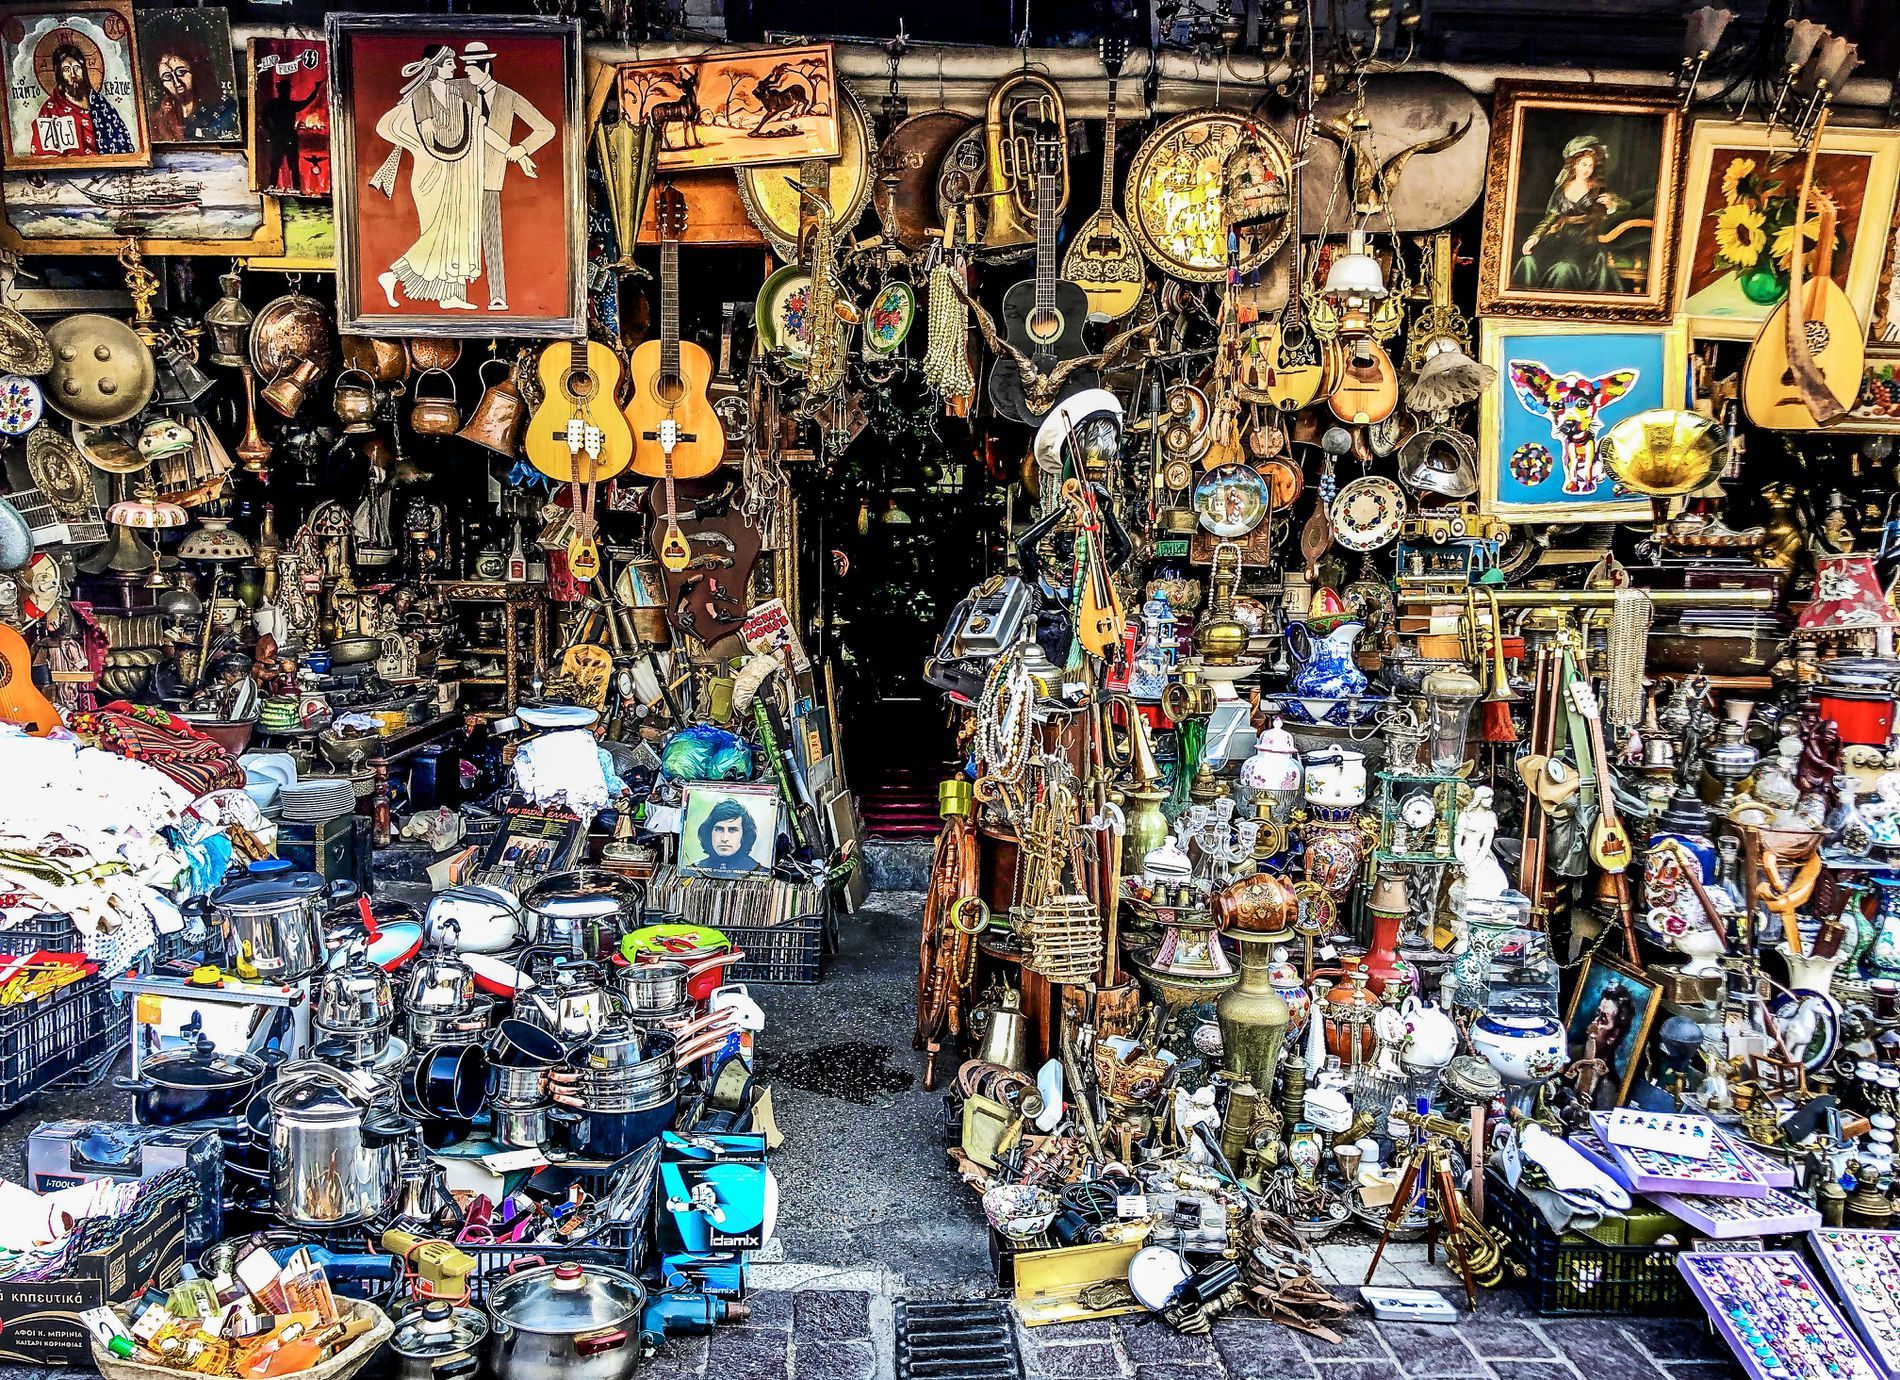
antique shop
A daylight photo of an antique shop. The place displays a diverse selection of antiques of various types in bright colors. Musical instruments, especially guitars, hang prominently from the top and sides. Paintings and photos fill the walls, creating a fusion of different arts. The entire place contains valuable pieces for collectors and nostalgia enthusiasts.
The lighting is natural daylight in the sun. There are no shadows, and the atmosphere may be slightly cloudy. The light is even, beautifully displaying the colors of all the antiques and pieces. The photo was taken from a straight angle at eye level, giving a direct view of the entire storefront. It beautifully and clearly shows the details of the exhibits.
Labels: Bazaar, Market, Shop, Art, Handicraft, Guitar, Musical Instrument, Person, Painting, Accessories, Bag, Handbag, Architecture, Building, Factory, Manufacturing, Workshop, Antique shop, painting, Guitars, Paintings
Camera: Apple iPhone X
Lens: iPhone X back dual camera 4mm f/1.8
Aperture: F1.8
Exposure: 1/99 sec
ISO: 25
Focal length: 4.0 mm